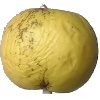
Label: Apple Golden 1